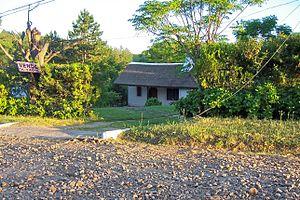
Balneario Iporá ou Iporá est une ville et une station balnéaire de l'Uruguay située dans le département de Tacuarembó. Sa population est de 99 habitants.